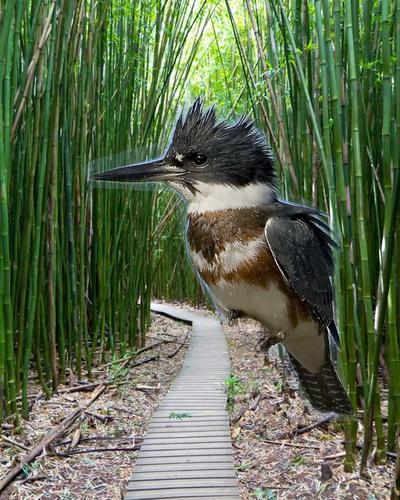
Bird species: Belted_Kingfisher
Bird type: landbird
Background: land